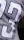
Number: 3